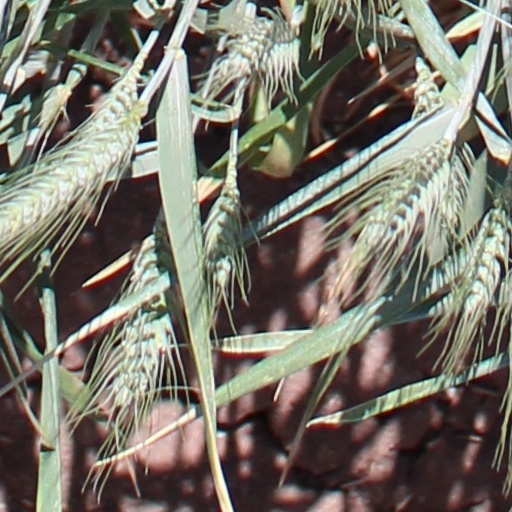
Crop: wheat